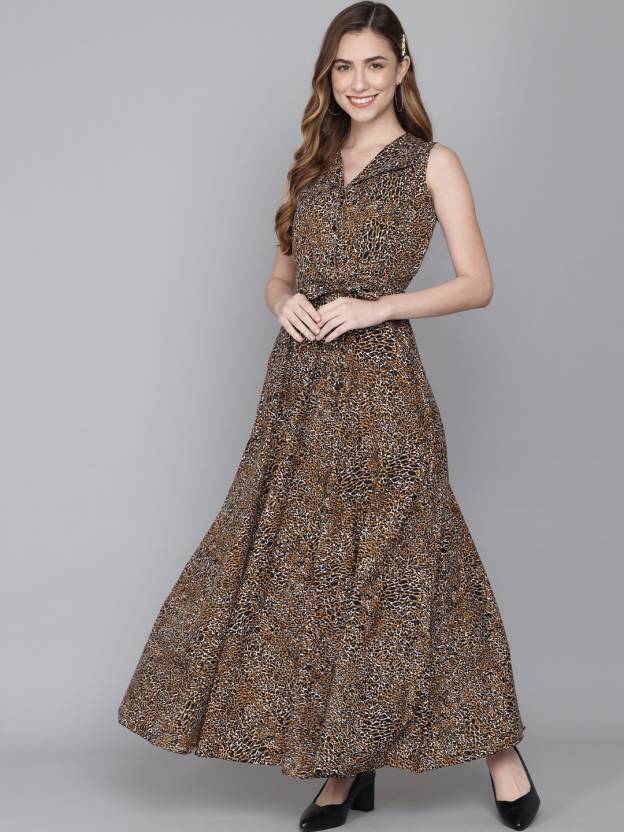
Product: Women Fit and Flare Brown Dress
Price: ₹392
Colors: Brown
Pattern: Floral Print
Description: Rudraaksha women dress with shrug with matches your Western Look and style .Be ready with the Elegant and awesome look for office, Party, casual and regular wears